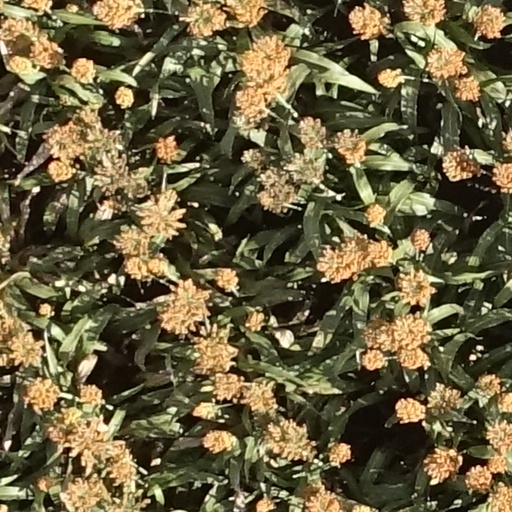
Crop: sorghum